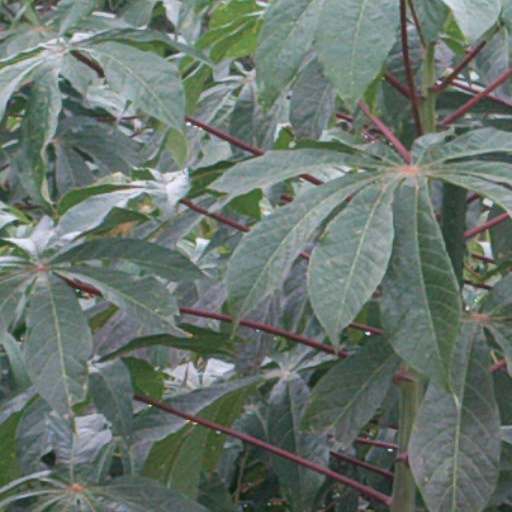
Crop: cassava